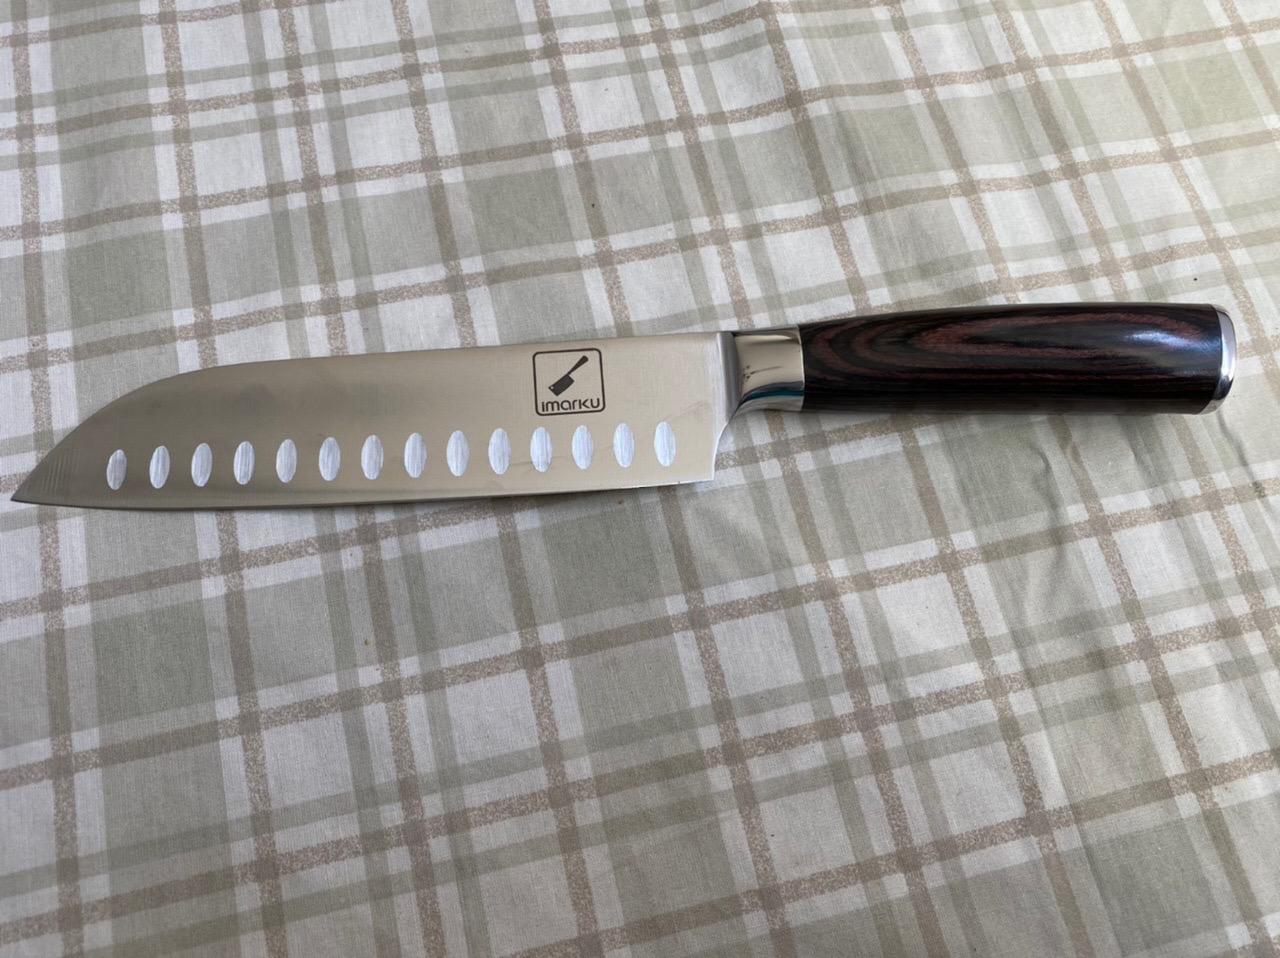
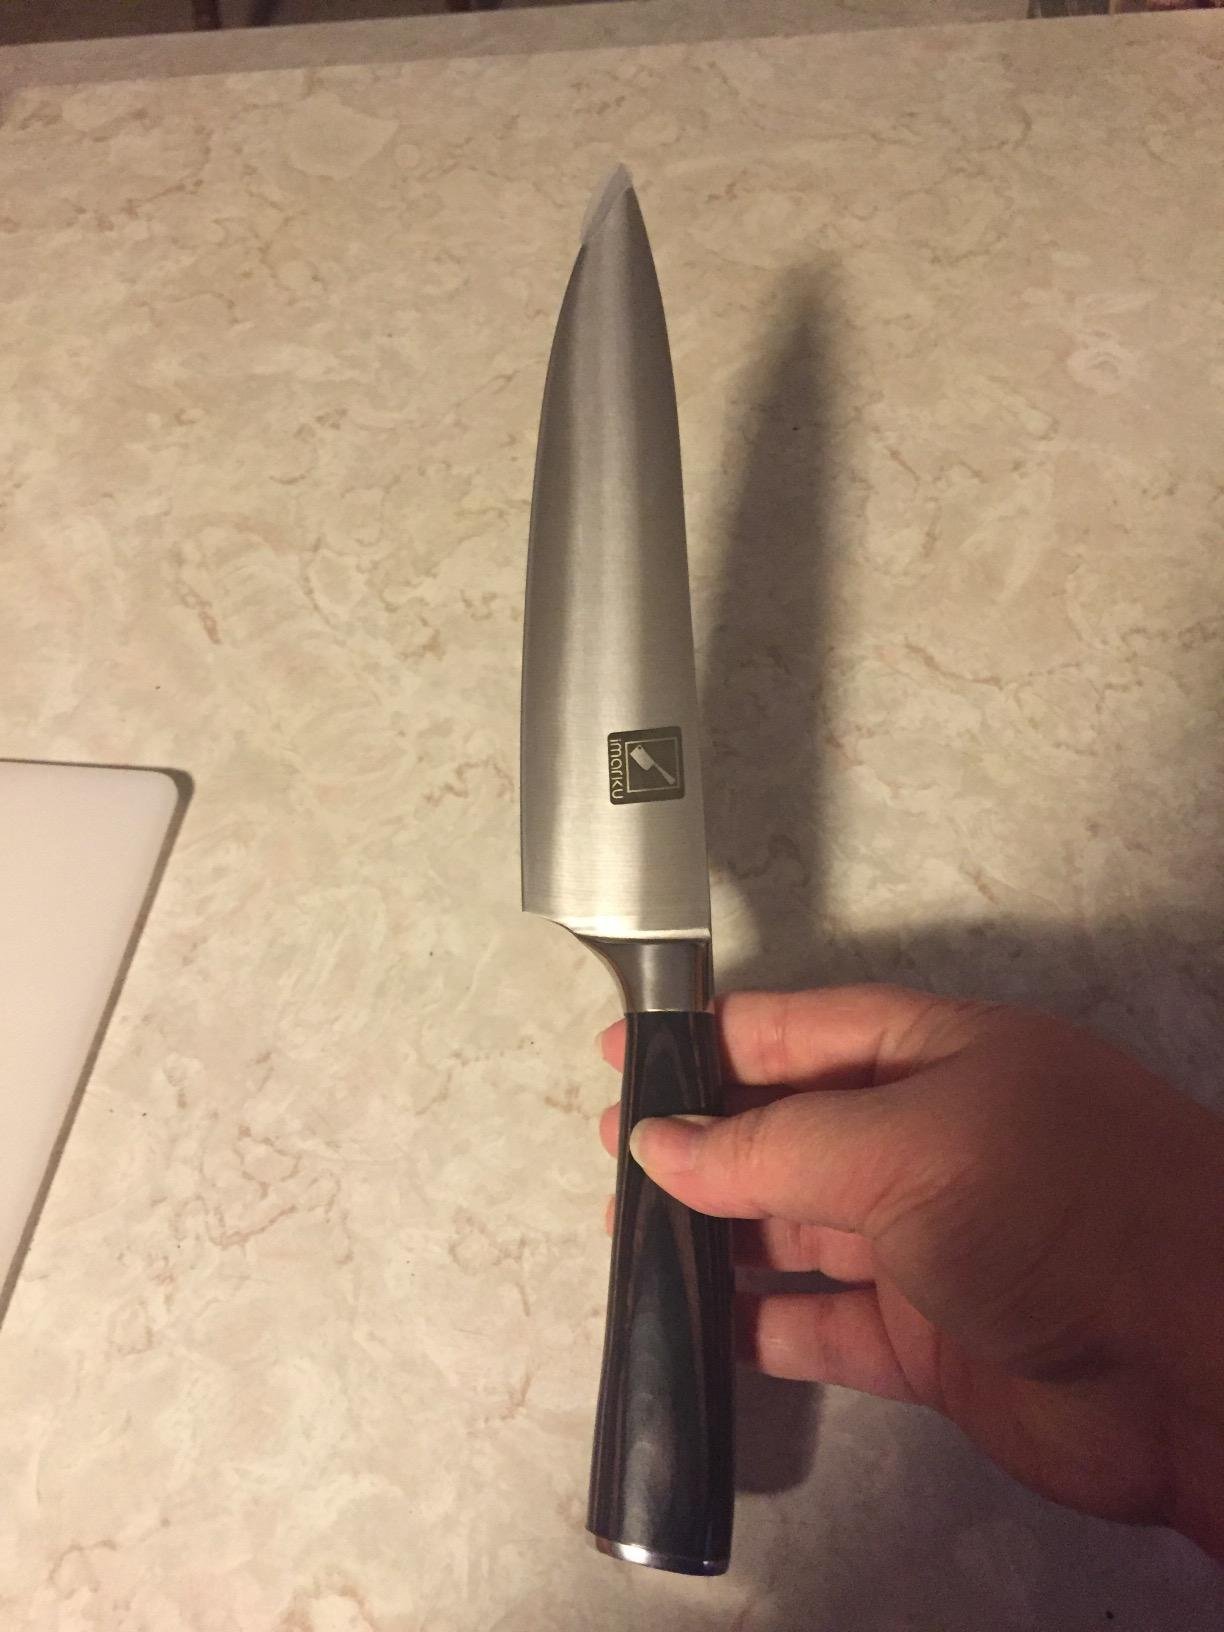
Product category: items_knife
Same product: no